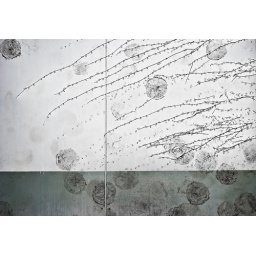
This wall was shooted by a libero and tortured by a tree but survived.